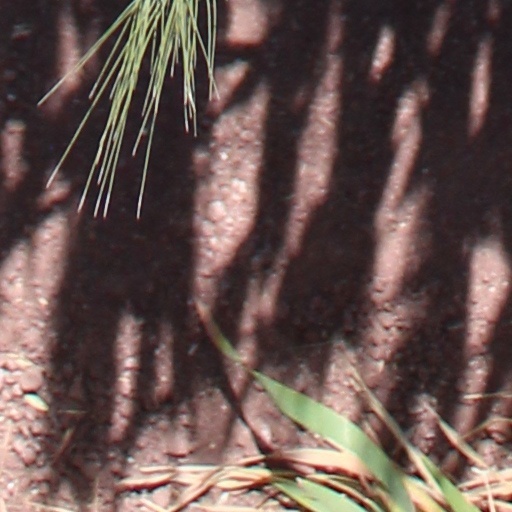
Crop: wheat